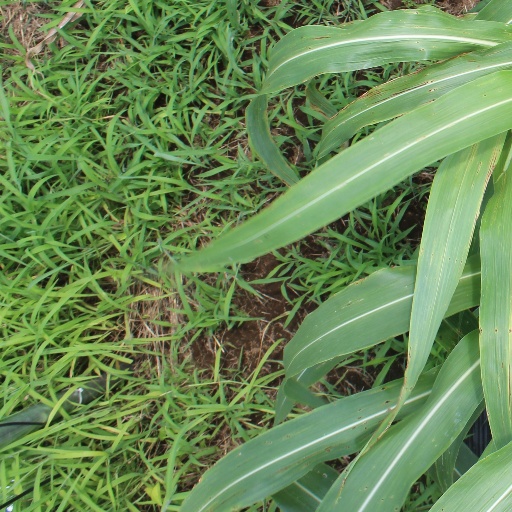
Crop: sorghum